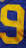
Number: 9